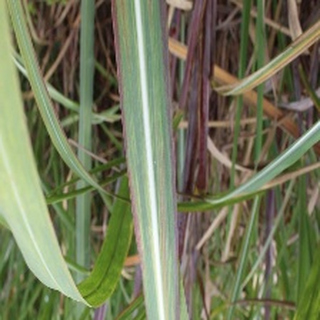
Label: sugarcane_bacterial_blight